Harlequin cabbage bug

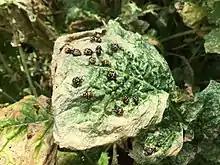
Young insects slowly destroying a turnip crop

Harlequin bugs are phytophagous insects. Adults and nymphs feed on the stems and leaves of plants such as cabbage, broccoli, kale, turnip, radish, horseradish, mustard and rapeseed, and often cause blotching by their piercing-sucking feeding. These plants are economically important and are abundant in crop fields but when they are not in production, harlequin bugs are able to feed on wild plants as well.